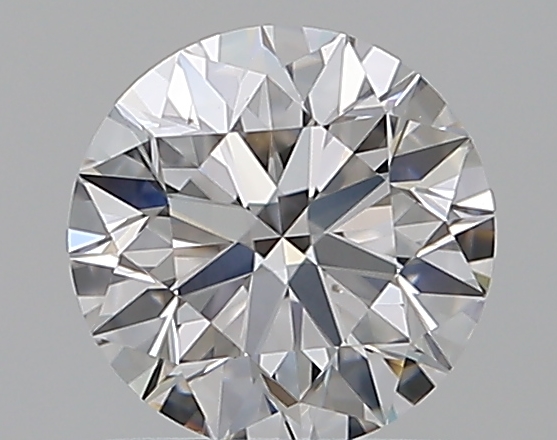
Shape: round
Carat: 0.9
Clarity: VS1
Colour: J
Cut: EX
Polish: EX
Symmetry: EX
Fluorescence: N
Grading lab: GIA
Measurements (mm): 6.12 x 6.16 x 3.85